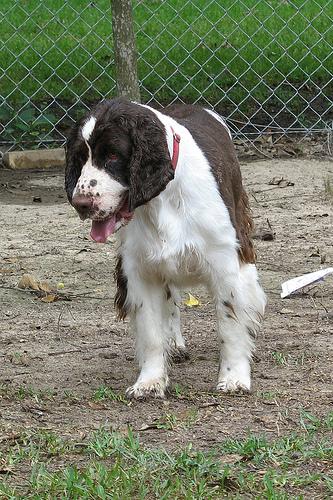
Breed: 276-n000112-English_springer